Gabalfa

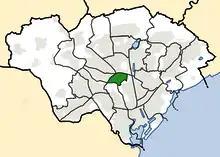
Gabalfa electoral ward of Cardiff

Gabalfa Primary School is not within modern Gabalfa but in neighbouring Llandaff North.